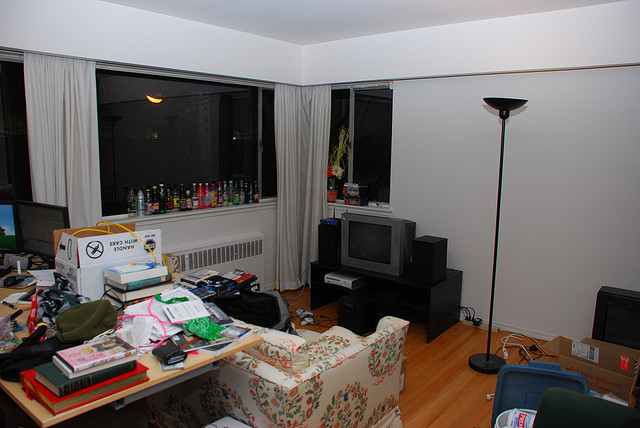
user: Given an image and a question. Answer the question in a short answer. Question: Where is the light source coming from? Short Answer:
assistant: lamp